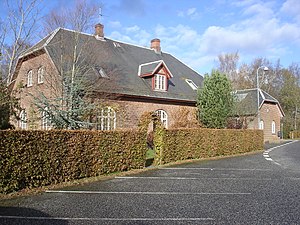
Langå-Bramming-banen / Standsningssteder / Bevarede stationsbygninger
Gjern Station fra vejsiden Українська: Стація у Ґ'єрні, Данія
Langå-Bramming-banen var en af DSB's betegnelser for den jernbane, der gik diagonalt gennem Jylland mellem Randers og Esbjerg, altså skævt i forhold til de hidtidige baner, der gik nord-syd og øst-vest. Derfor blev den officielt også kaldt Diagonalbanen eller Den jyske diagonalbane. I folkemunde har den også heddet Den skrå bane, Præriebanen og Den skæve bane.